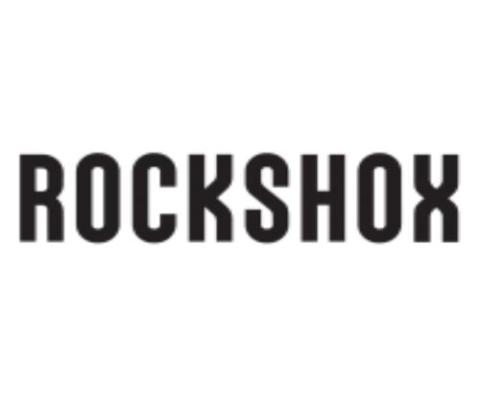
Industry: Transportation